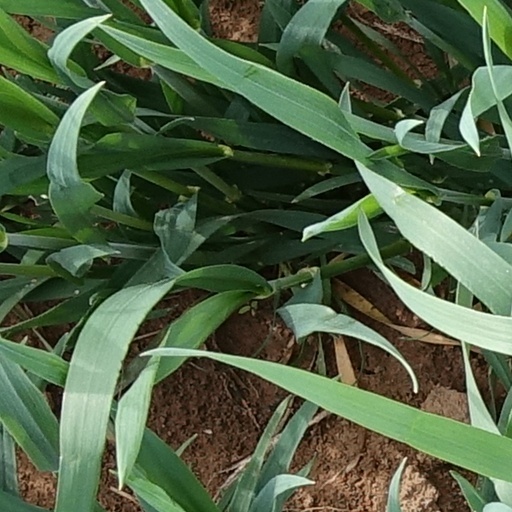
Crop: wheat